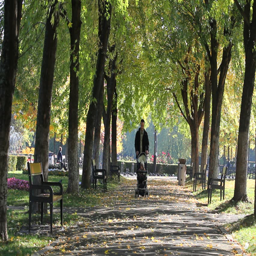
young father walking with his baby on the alley in the park during a sunny autumn day